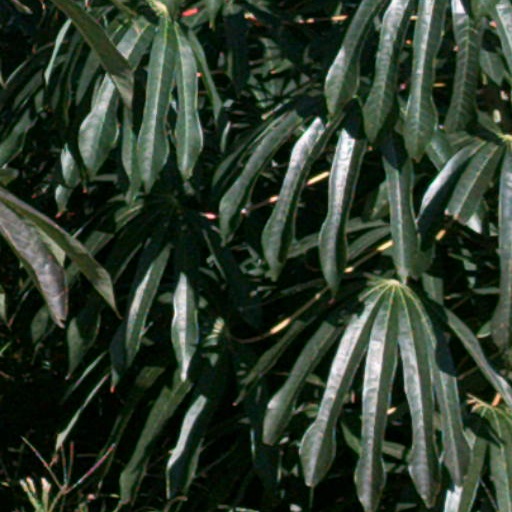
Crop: cassava